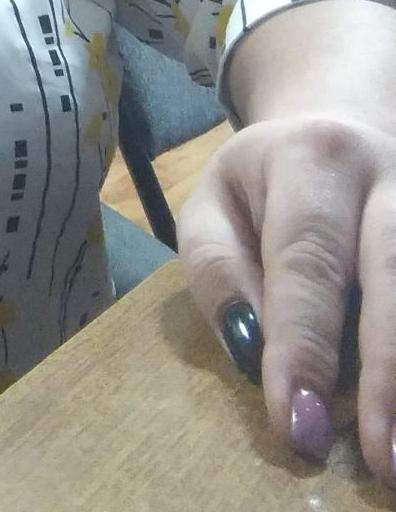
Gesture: no_gesture